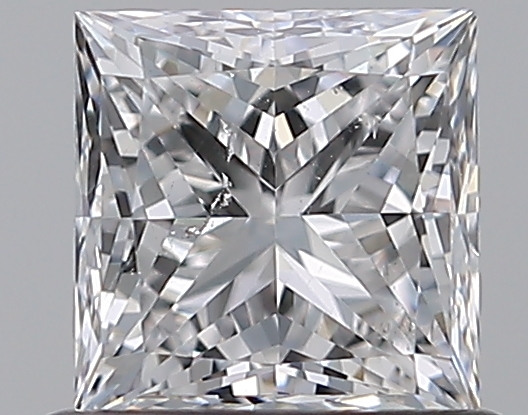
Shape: princess
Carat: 0.75
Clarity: SI1
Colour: E
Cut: EX
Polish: EX
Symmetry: VG
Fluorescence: N
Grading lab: GIA
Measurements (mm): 4.91 x 4.81 x 3.52